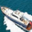
Label: ship